Kiowa

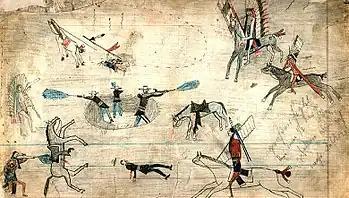
A Kiowa ledger drawing possibly depicting the Buffalo Wallow battle in 1874, a fight between Southern Plains Indians and the U.S. Army during the Red River War.

The years from 1873 to 1878 marked a drastic change in Kiowa lifestyle. In June 1874, the Kiowa, along with a group of Comanche and Cheyenne warriors, made their last protest against the European invaders at the Battle of Adobe Walls in Texas, which proved futile. In 1877, the first homes were constructed for the Indian chiefs and a plan was initiated to employ Indians at the Agency. Thirty Indians were hired to form the first police force on the Reservation.